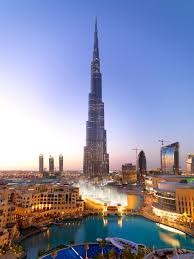
Landmark: Burj Khalifa